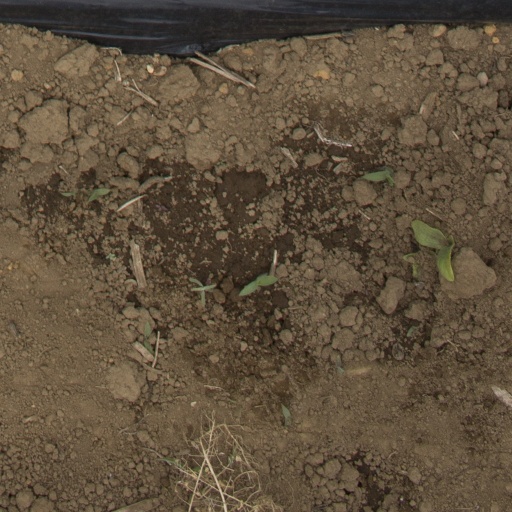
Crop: Jerusalem artichoke